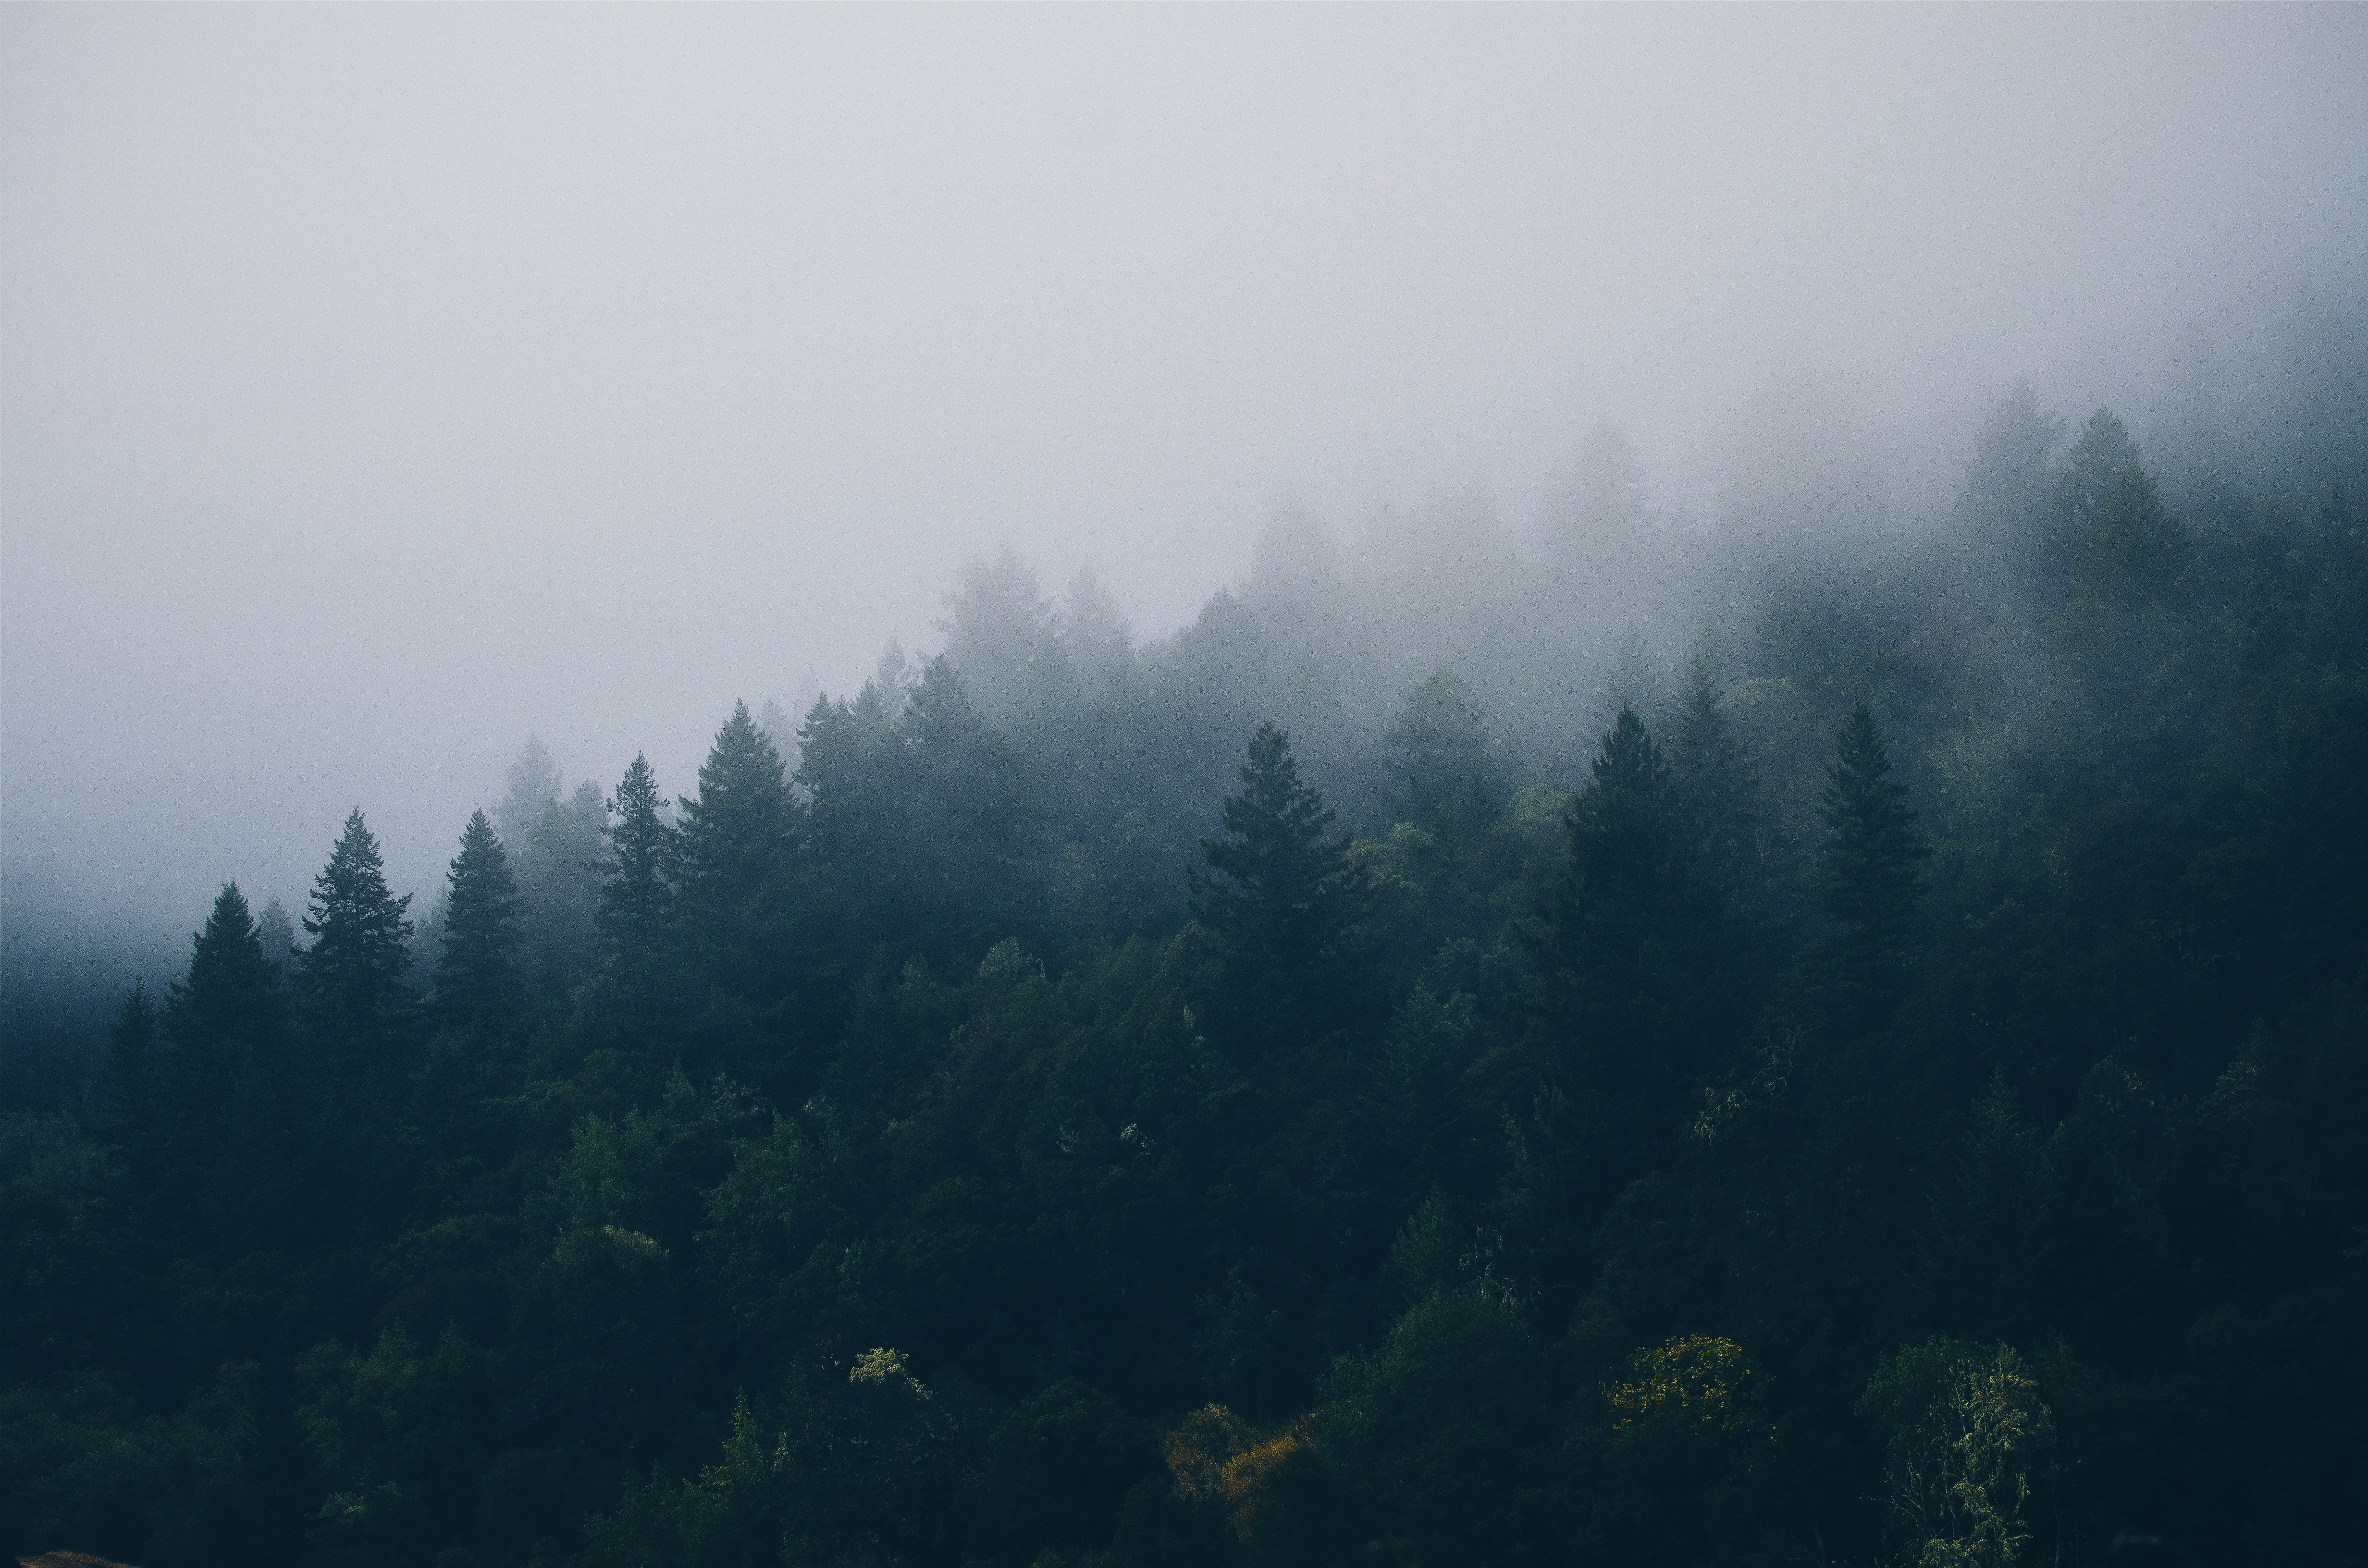
landscape, tree, nature, forest, mountain, cloud, sky, fog, mist, countryside, sunlight, morning, hill, dawn, mountain range, foggy, pine, green, scenic, natural, weather, haze, trees, woods, forrest, woodland, habitat, geographical feature, atmospheric phenomenon, atmosphere of earth, woody plant, mountainous landforms